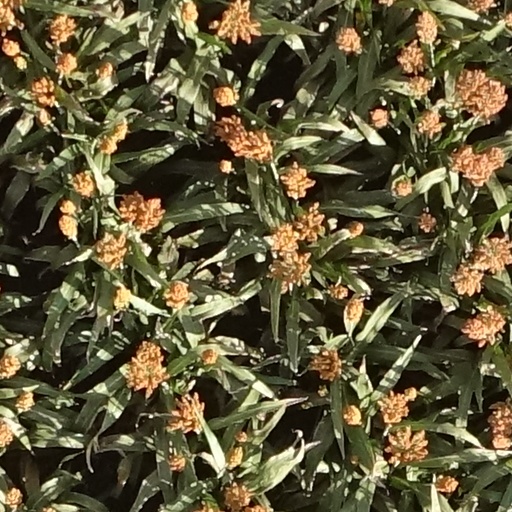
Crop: sorghum